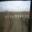
Label: plain